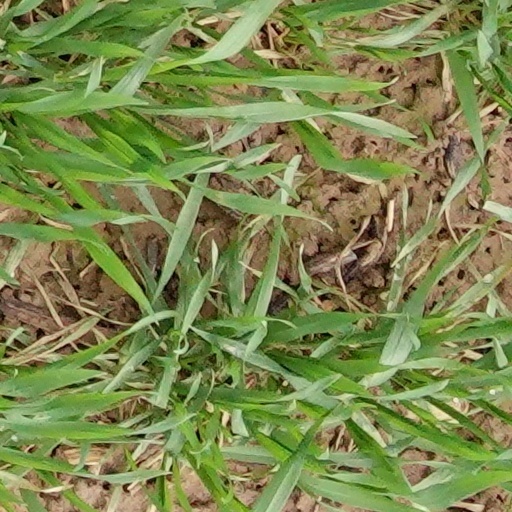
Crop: wheat